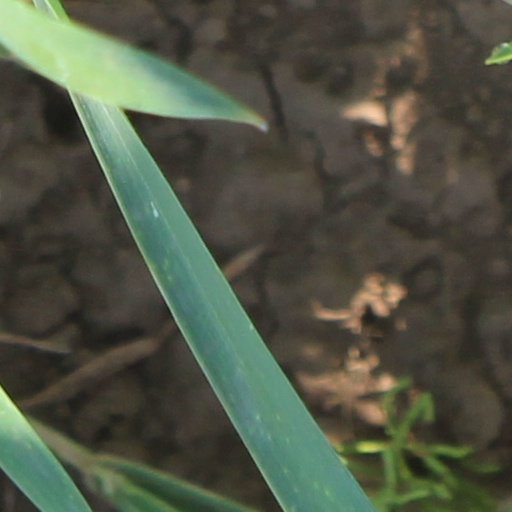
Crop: wheat